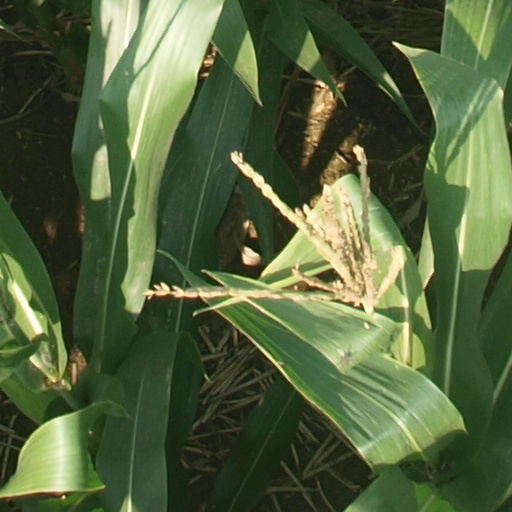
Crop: maize; corn